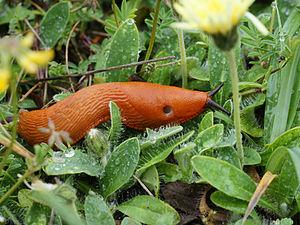
Une limace (Arion rufus). Photo prise près de Dourbes, en Belgique.